Tzu Chi

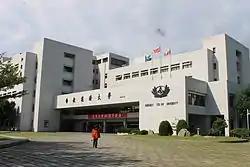
Main building at Tzu Chi University

Tzu Chi created the Tzu Chi Bone Marrow Registry, in 1993 after a young follower of Cheng Yen was diagnosed with Leukemia. Cheng Yen referred to the concept of bone marrow donation as a way to "save a life without harming yourself." This effort to register bone marrow donors from an organization with such massive membership like Tzu Chi caused Taiwan to change its laws regarding organ donations. This registry became a division of the new Tzu Chi Stem Cells Center, which was founded to improve research and treatment capabilities. By 2007 the program had saved the lives of almost 1,500 people in 25 different countries. By 2008, Tzu Chi had registered more than 307,657 bone marrow donors.